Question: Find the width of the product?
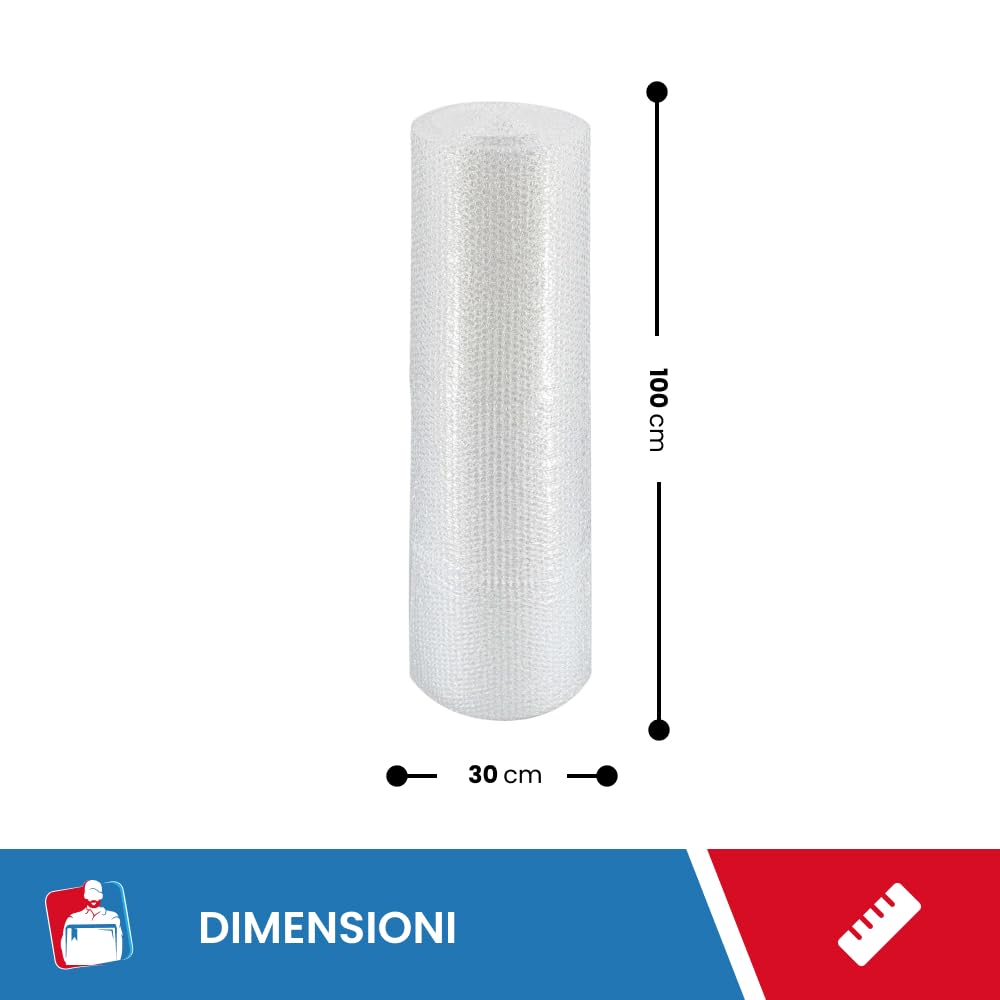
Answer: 30.0 centimetre